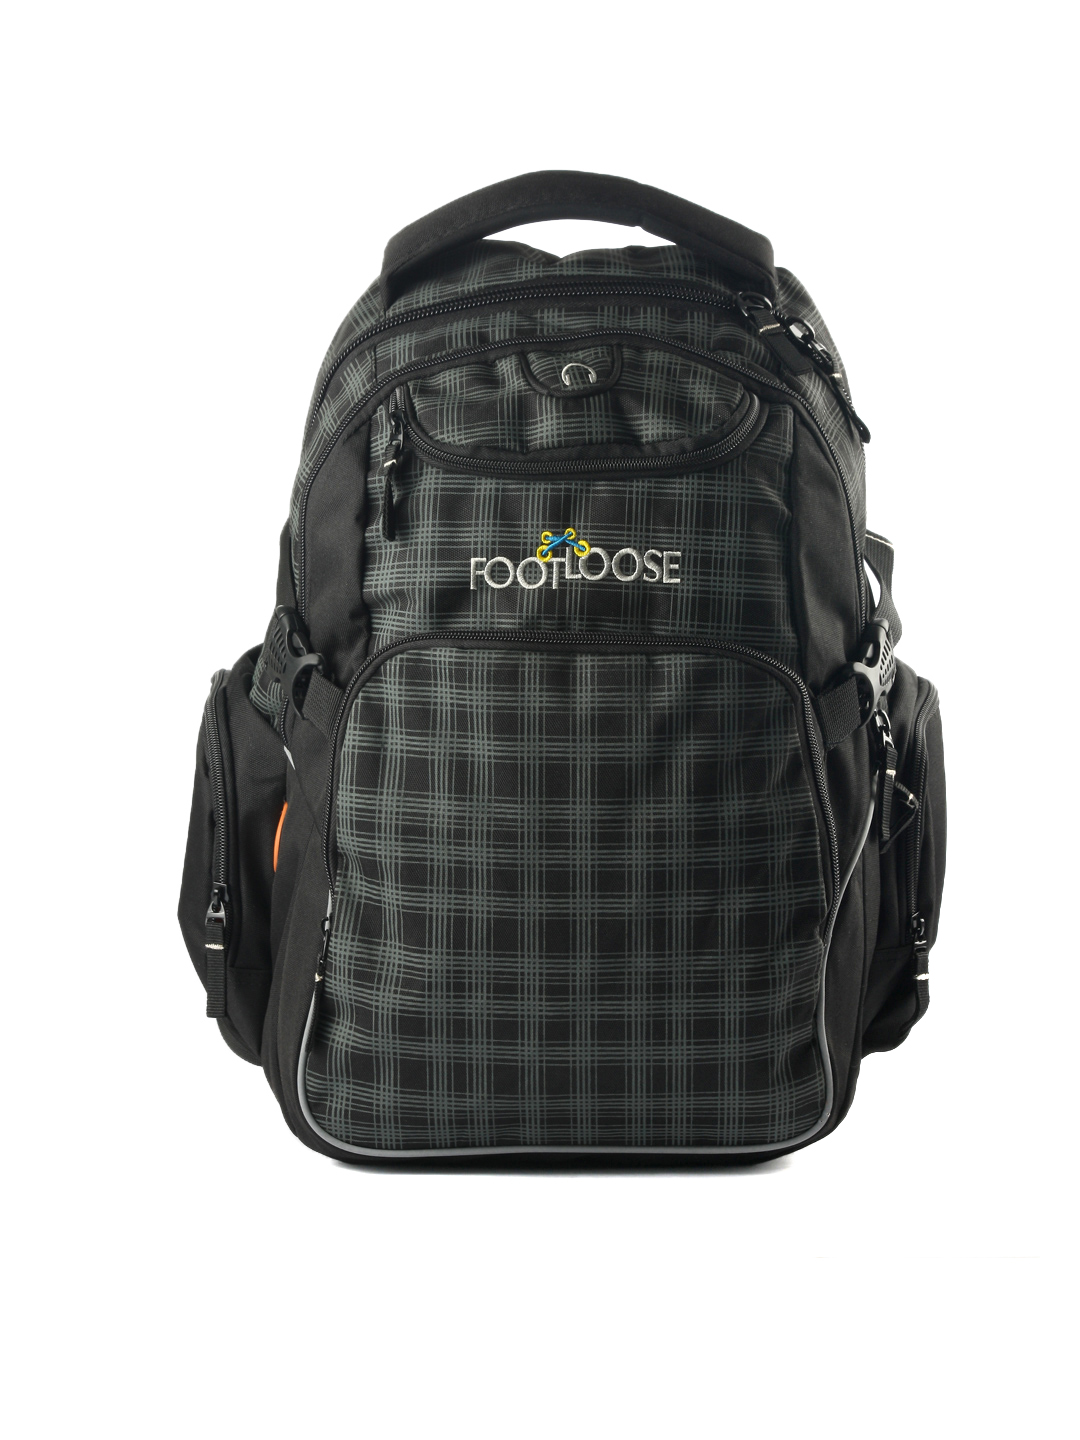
Footloose Black Unisex Chkmate Backpack
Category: Accessories / Bags / Backpacks
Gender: Unisex
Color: Black
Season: Fall 2011
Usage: Casual